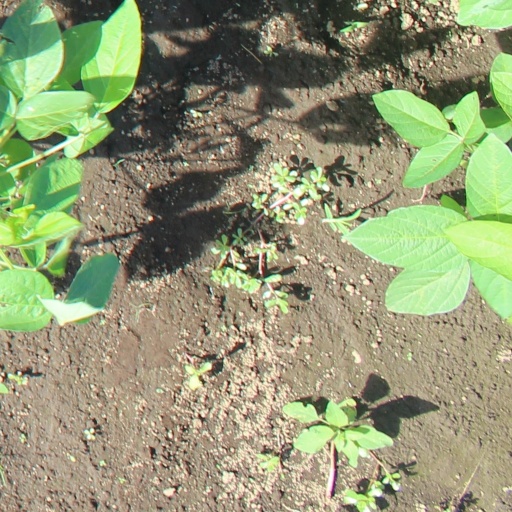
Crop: soybean